Stavsjø Church

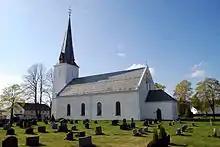
View of the church

Stavsjø Church is a parish church of the Church of Norway in Ringsaker Municipality in Innlandet county, Norway. It is located in the village of Stavsjø. It is one of the churches for the Nes parish which is part of the Ringsaker prosti (deanery) in the Diocese of Hamar. The white, wooden church was built in a long church design in 1880 using plans drawn up by the architect Hesler. The church seats about 260 people.